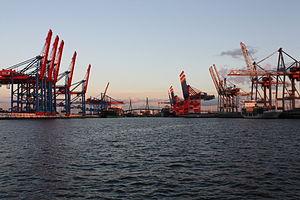
Hamburger Hafen und Logistik AG est une compagnie allemande de logistique et de transport. L'entreprise exploite trois terminaux à conteneurs au port de Hambourg : Altenwerder, Burchardkai et Tollerort, ainsi que la manutention du fret et les services de transport par chemin de fer, par route et par mer.